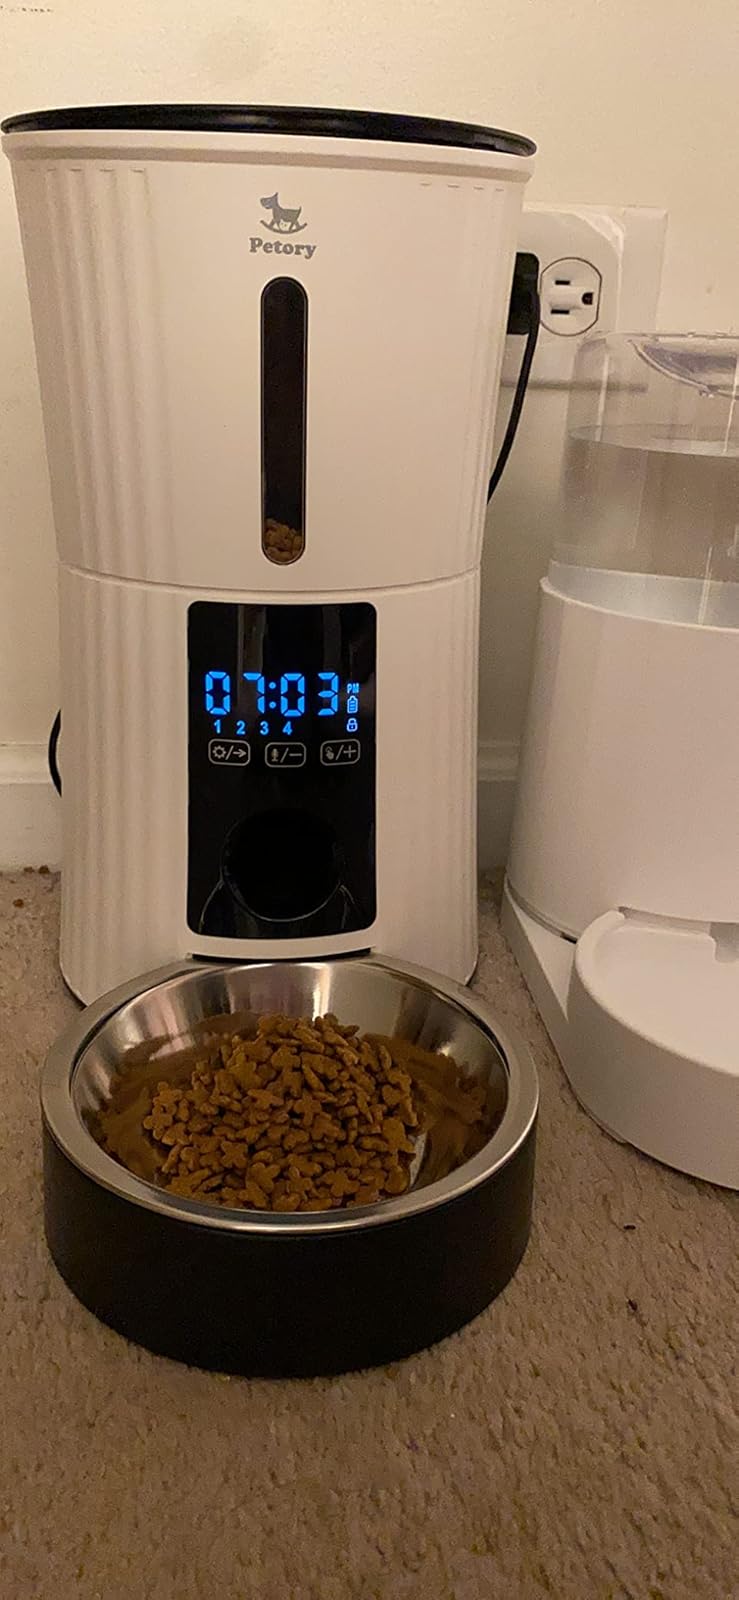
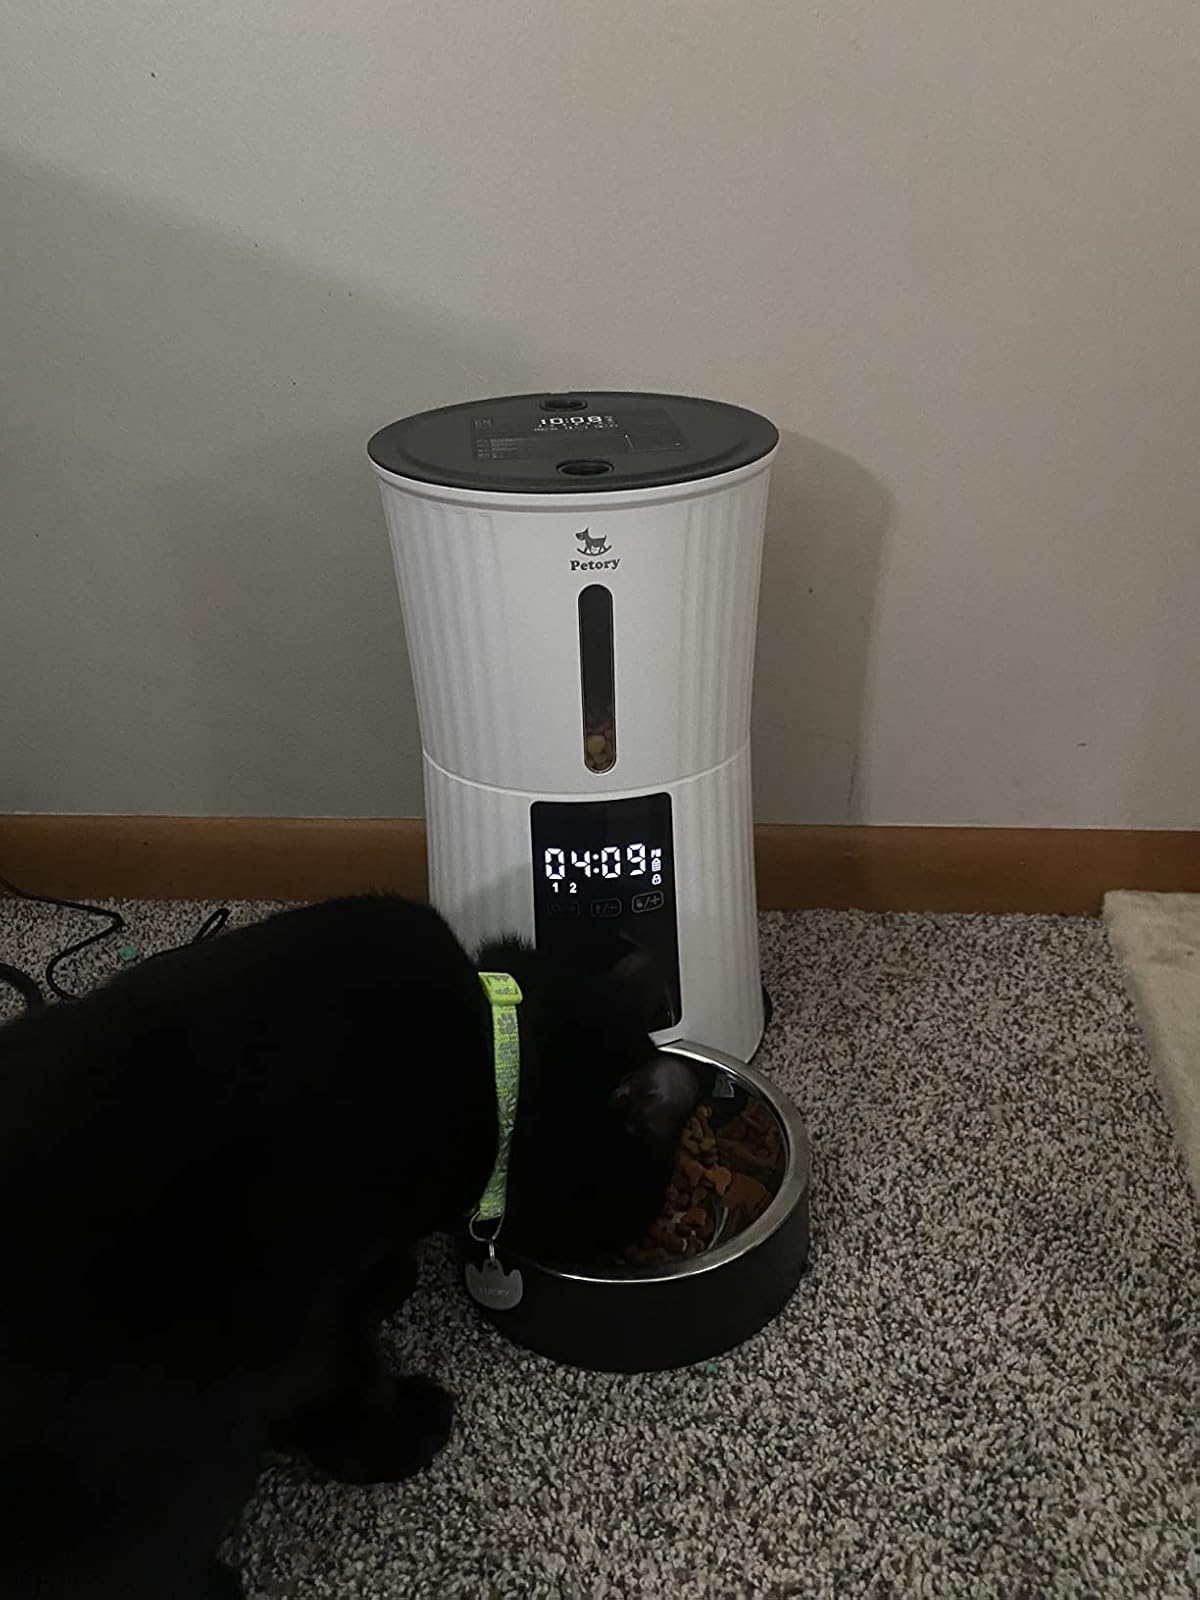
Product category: items_feeder
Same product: yes